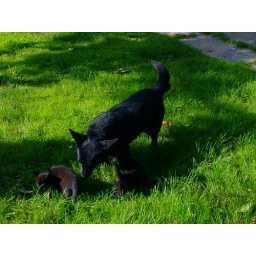
My black dog and cats are playing in the shadow.